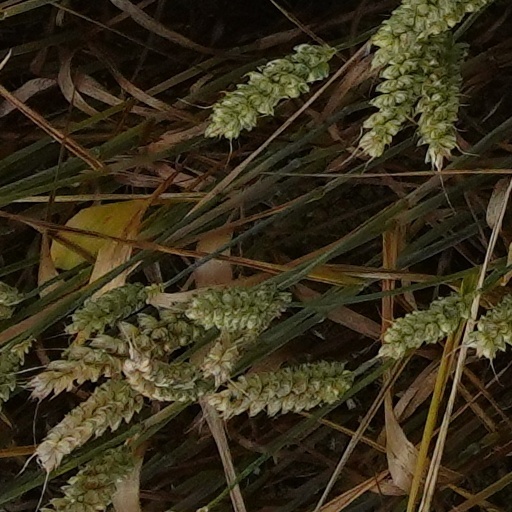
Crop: wheat